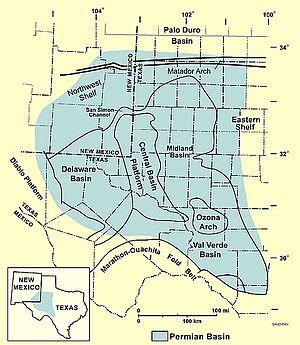
Le secteur de l'énergie aux États-Unis est marqué par la prépondérance des combustibles fossiles : pétrole, charbon et gaz naturel. Le nucléaire assure 8,8 % de la production, couvrant 8,3 % de la consommation ; les énergies renouvelables fournissent 12,2 % de la production, couvrant 11,4 % de la consommation.